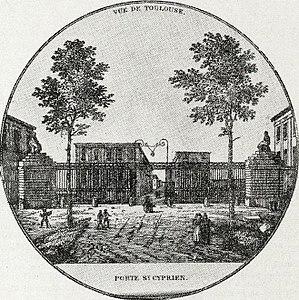
Les grilles de la Porte Saint-Cyprien, avant l'inondation destructrice de 1875.
Saint-Cyprien est un quartier de la ville de Toulouse. Situé sur la rive gauche de la Garonne, il a connu un fort développement ces dernières années.